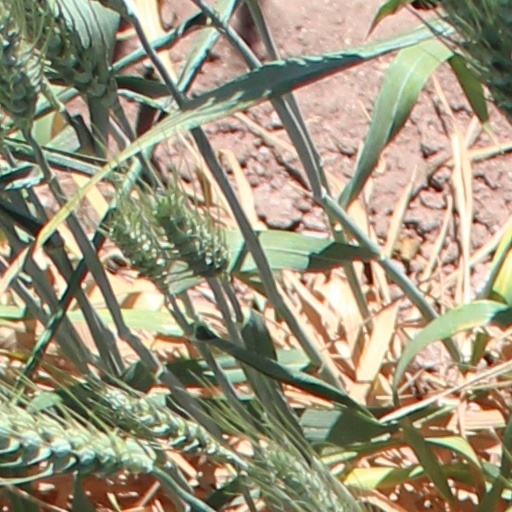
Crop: wheat